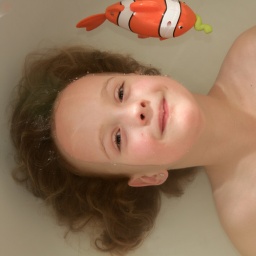
Like a fish in the water